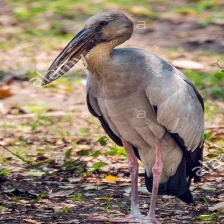
Species: ASIAN OPENBILL STORK
Scientific name: ANASTOMUS OSCITANS
ImageNet parent category: white_stork